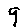
Label: 9